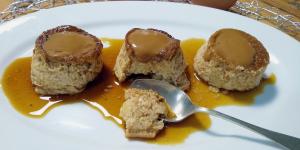
flan de huevo casero